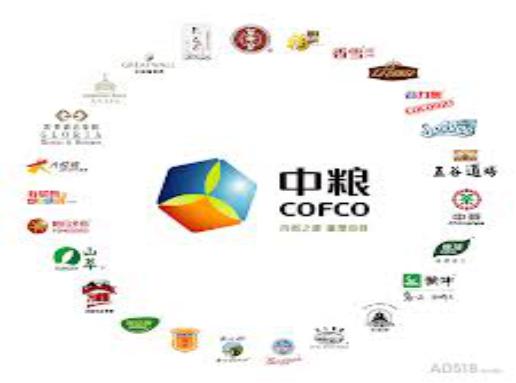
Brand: cofco
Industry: Others